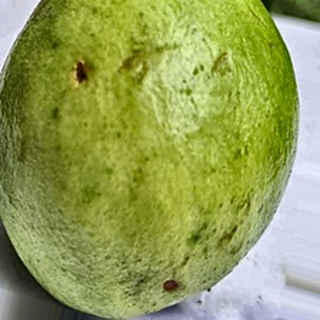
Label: guava_fruit_fly